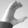
ASL letter: C